Question: Please indicate a possible affordance area of jump_skis that can be used for attaching boots
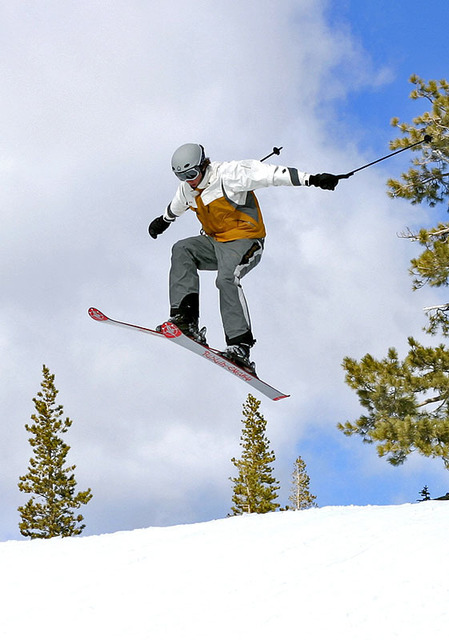
Answer: [76.5, 287, 305.5, 404]